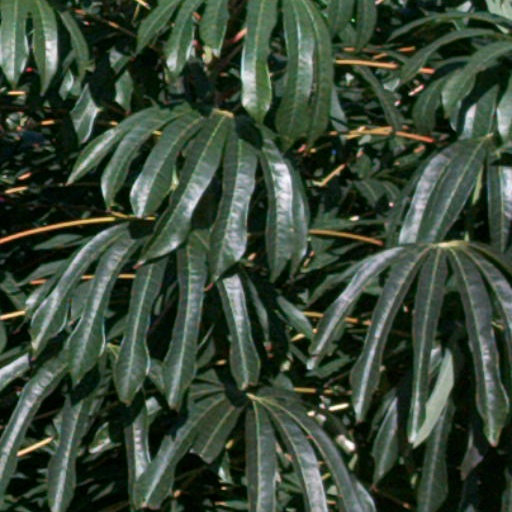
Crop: cassava